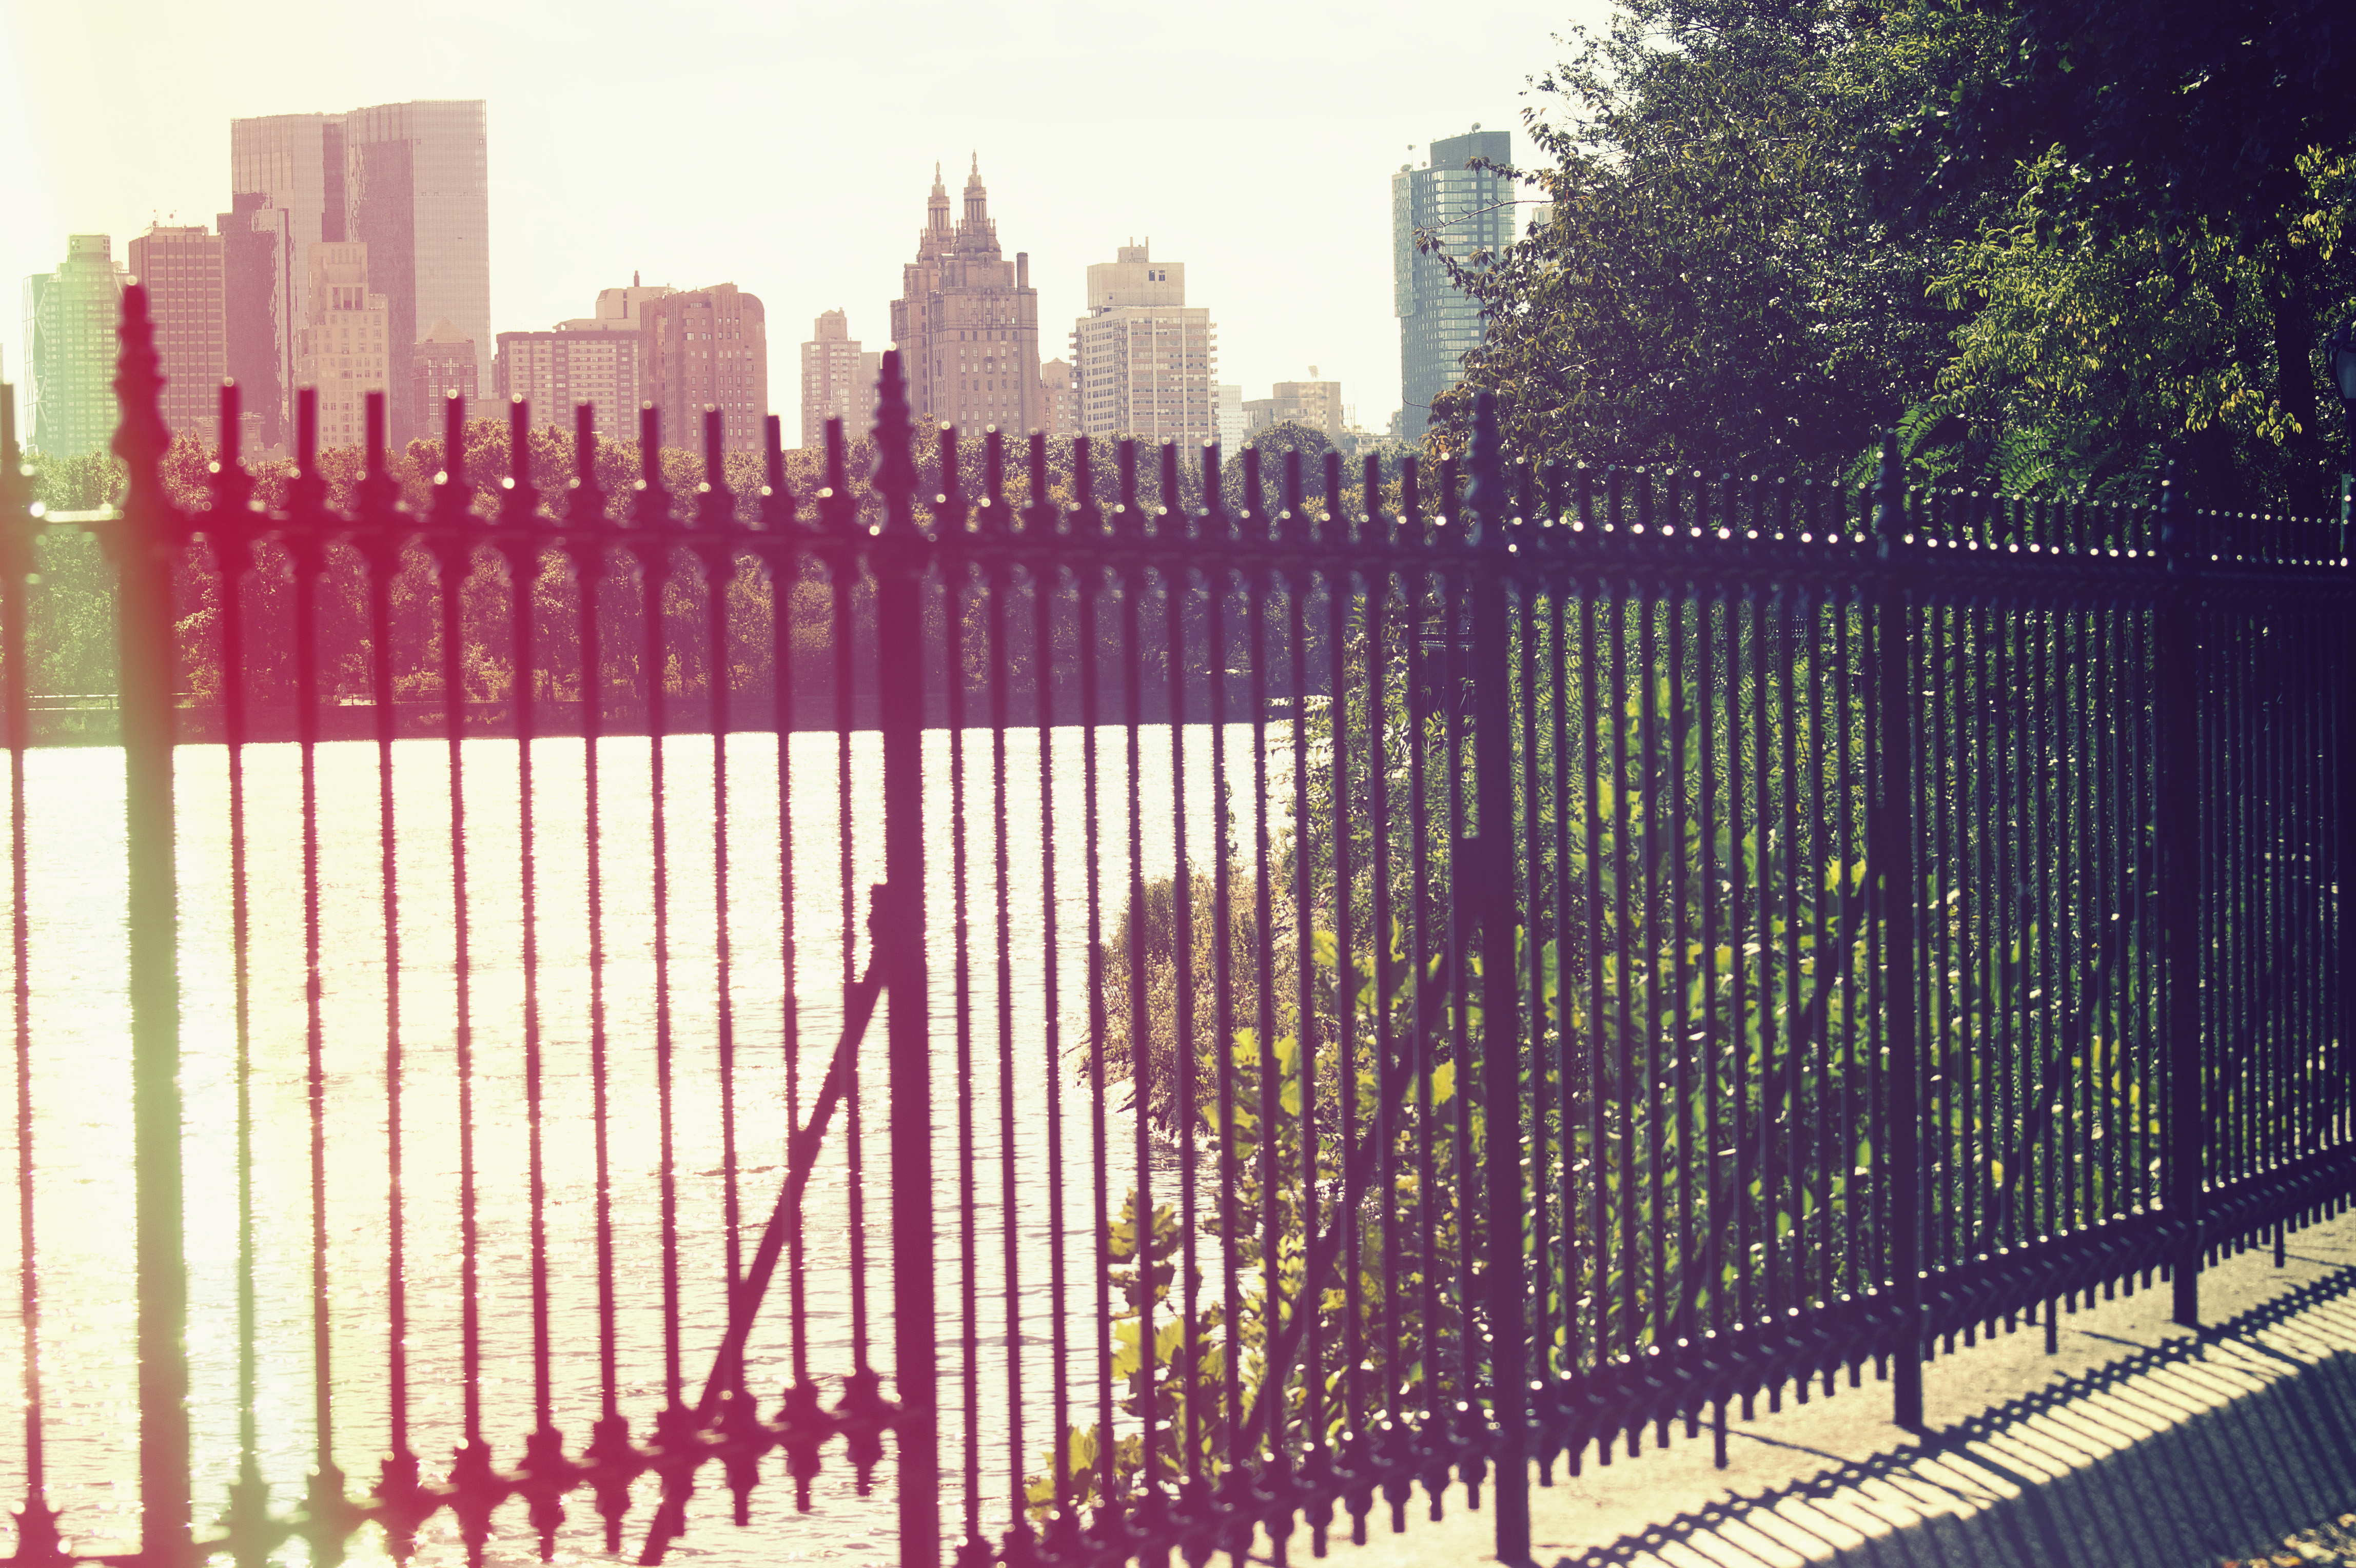
light, fence, skyline, lake, city, line, nyc, park, usa, picket fence, central, ny, new, iron, york, us, railings, leaking, outdoor structure, home fencing